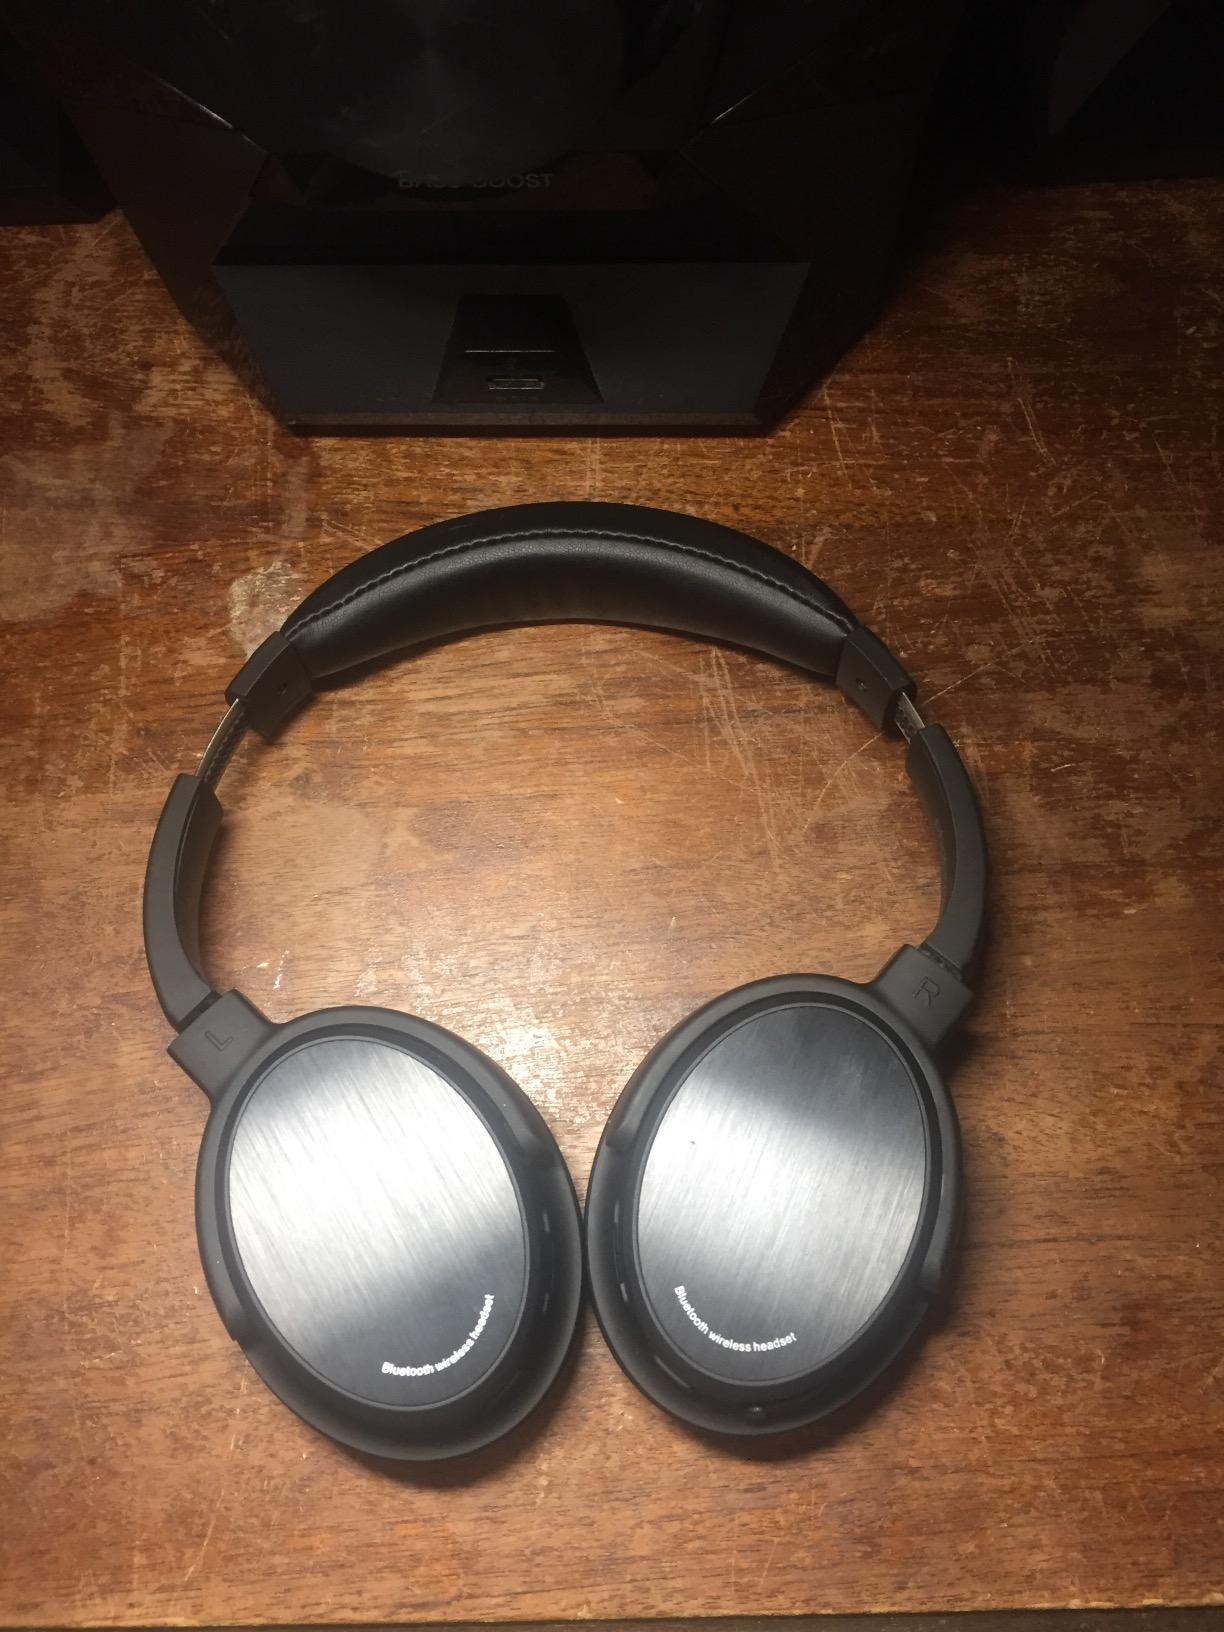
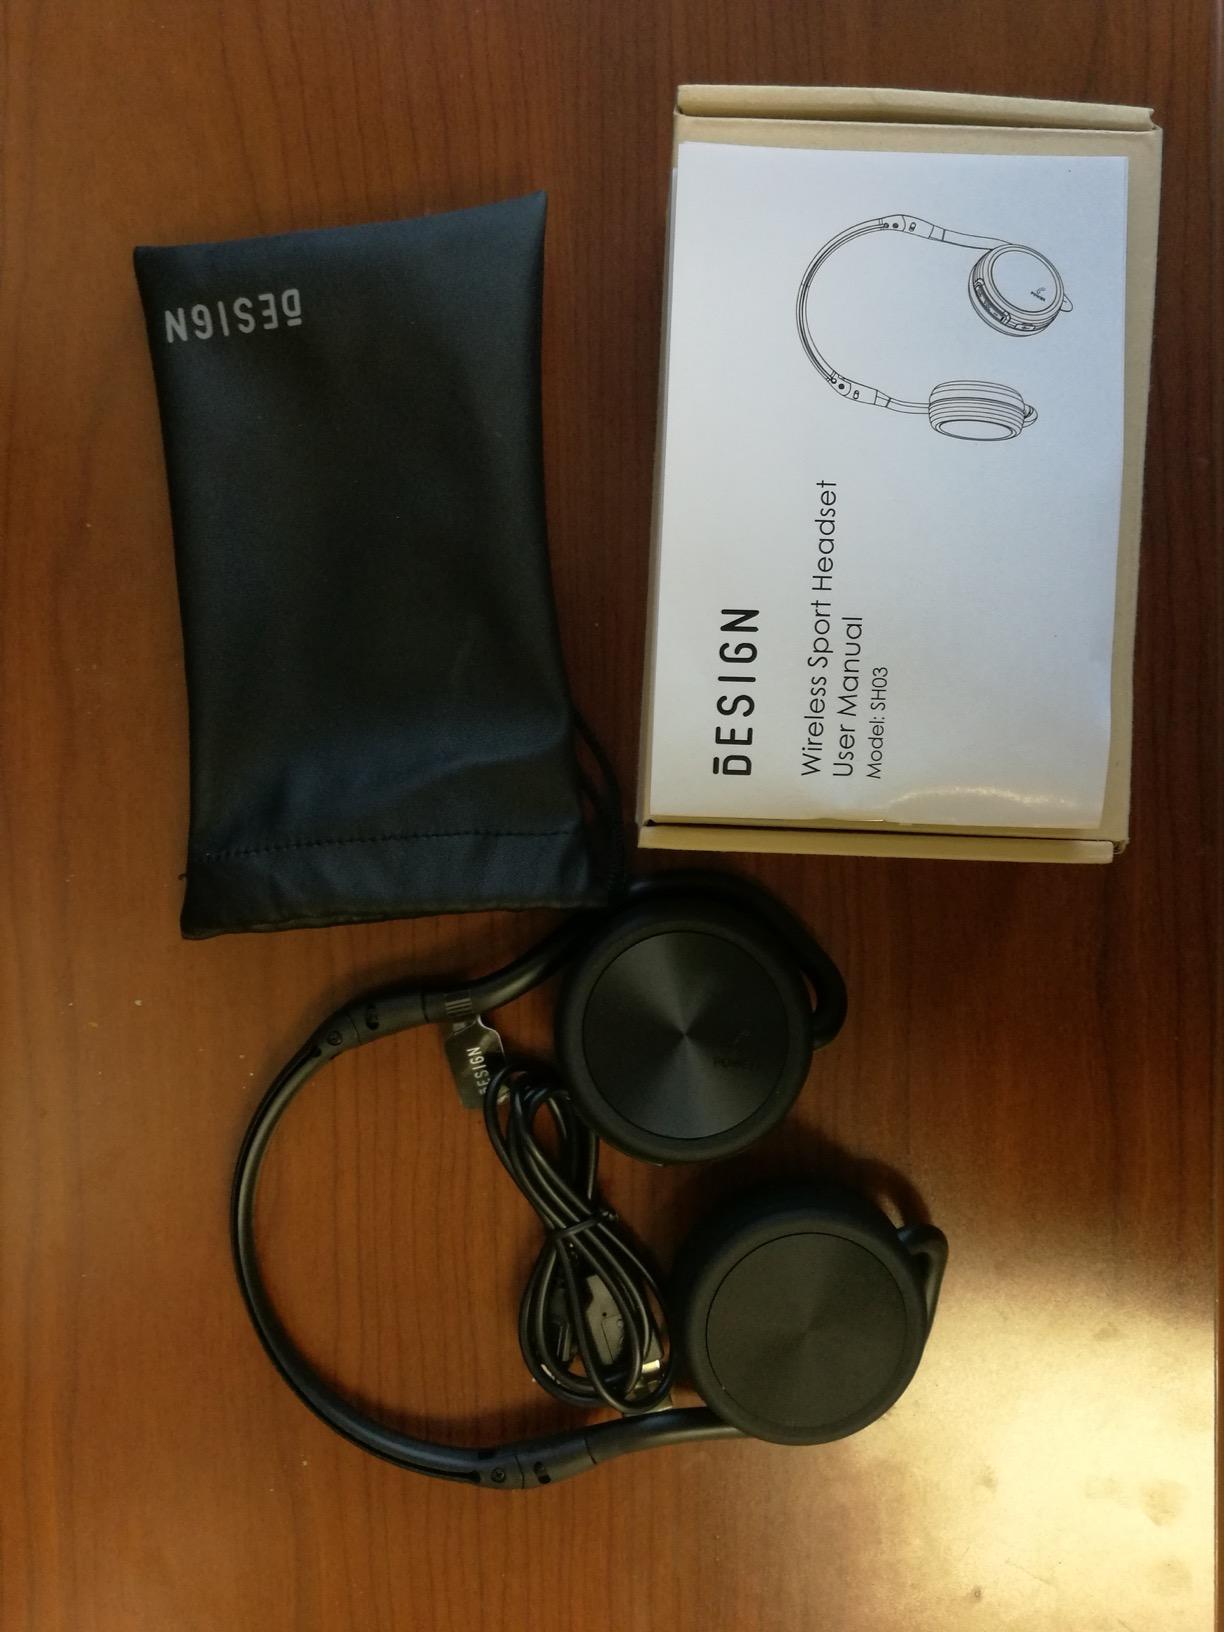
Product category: headphones
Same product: no